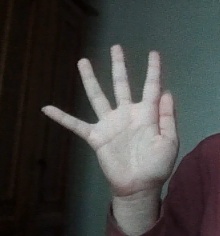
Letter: sheen